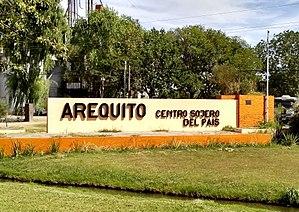
Arequito est une municipalité de 7 000 habitants environ, sise dans le sud de la province de Santa Fe, en Argentine, à quelque 80 km de Rosario, 180 km de la capitale provinciale Santa Fe, et 330 km à l'ouest-nord-ouest de Buenos Aires. La route provinciale RP 92 la relie au chef-lieu départemental Casilda. Comme la plupart des villes de la Pampa argentine, la localité est essentiellement tournée vers l’agriculture extensive et l’élevage. Elle s’est vu attribuer le titre de Capitale nationale du soja.